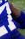
Number: 7